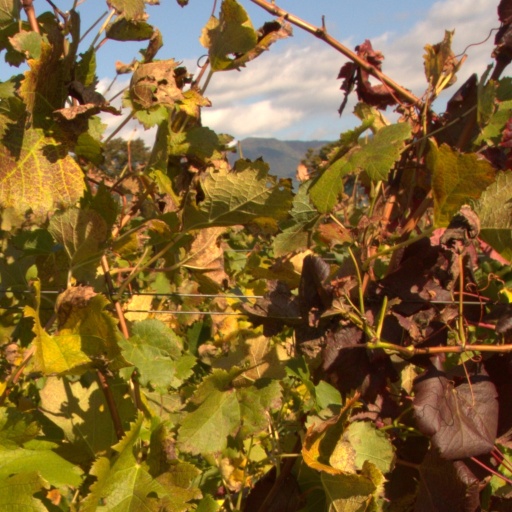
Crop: grape